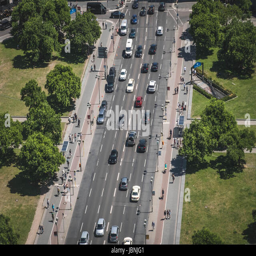
aerial of a busy street and sidewalk traffic with cars and people